Question: Please indicate a possible affordance area of the jump_skateboard that can be used for standing with feet
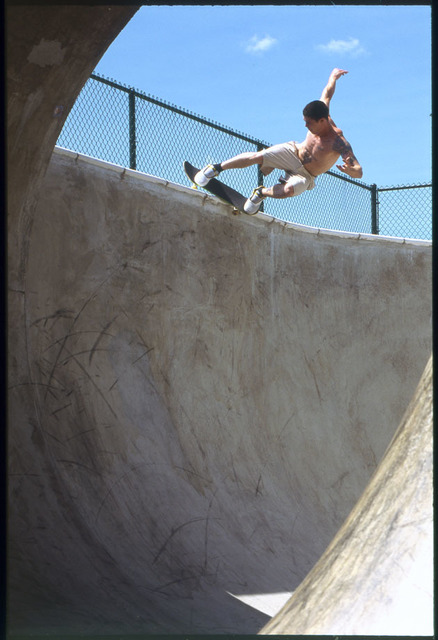
Answer: [178.071, 155.673, 268.456, 221.442]